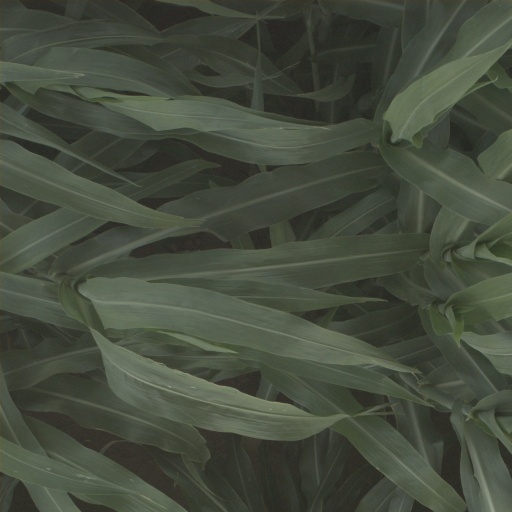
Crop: sorghum